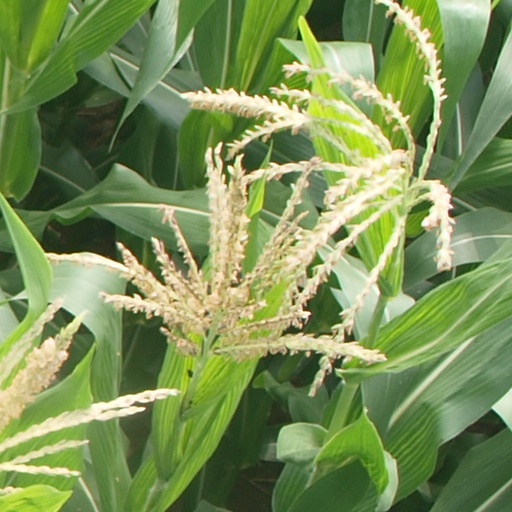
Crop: maize; corn